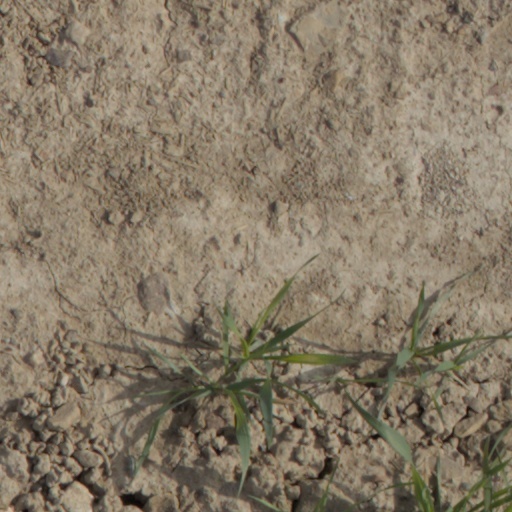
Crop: wheat